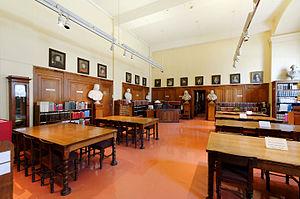
Salle de lecture de la Bibliothèque Sainte-Geneviève, Paris.
La bibliothèque Sainte-Geneviève est une bibliothèque située au 10, place du Panthéon, dans le 5ᵉ arrondissement de Paris. Elle occupe un bâtiment édifié en 1851 par l'architecte Henri Labrouste à l'emplacement de l'ancien collège de Montaigu, agrandi depuis et classé, avec ses aménagements et décors d'origine, au titre des monuments historiques. Elle est l'héritière de la troisième plus importante bibliothèque d'Europe, en son temps, que l'ancienne abbaye Sainte-Geneviève de Paris voisine, transformée en École centrale à la Révolution, abritait au dernier étage de ce qui est aujourd'hui le lycée Henri-IV.